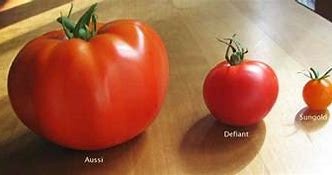
Label: tomato